Cajuns

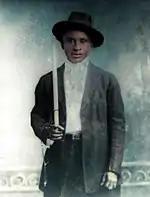
Amédé Ardoin, the first Black Cajun recording artist; he only spoke Cajun French.

Not all Cajuns descend solely from Acadian exiles who settled in south Louisiana in the 18th century. Cajuns include people with Irish and Spanish ancestry, and to a lesser extent of Germans and Italians; Many also have Native American, African and Afro-Latin Creole admixture. Historian Carl A. Brasseaux asserted that this process of mixing created the Cajuns in the first place.